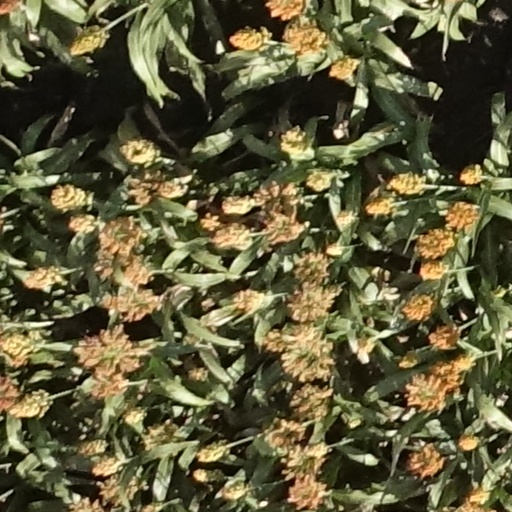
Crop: sorghum